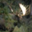
Label: deer